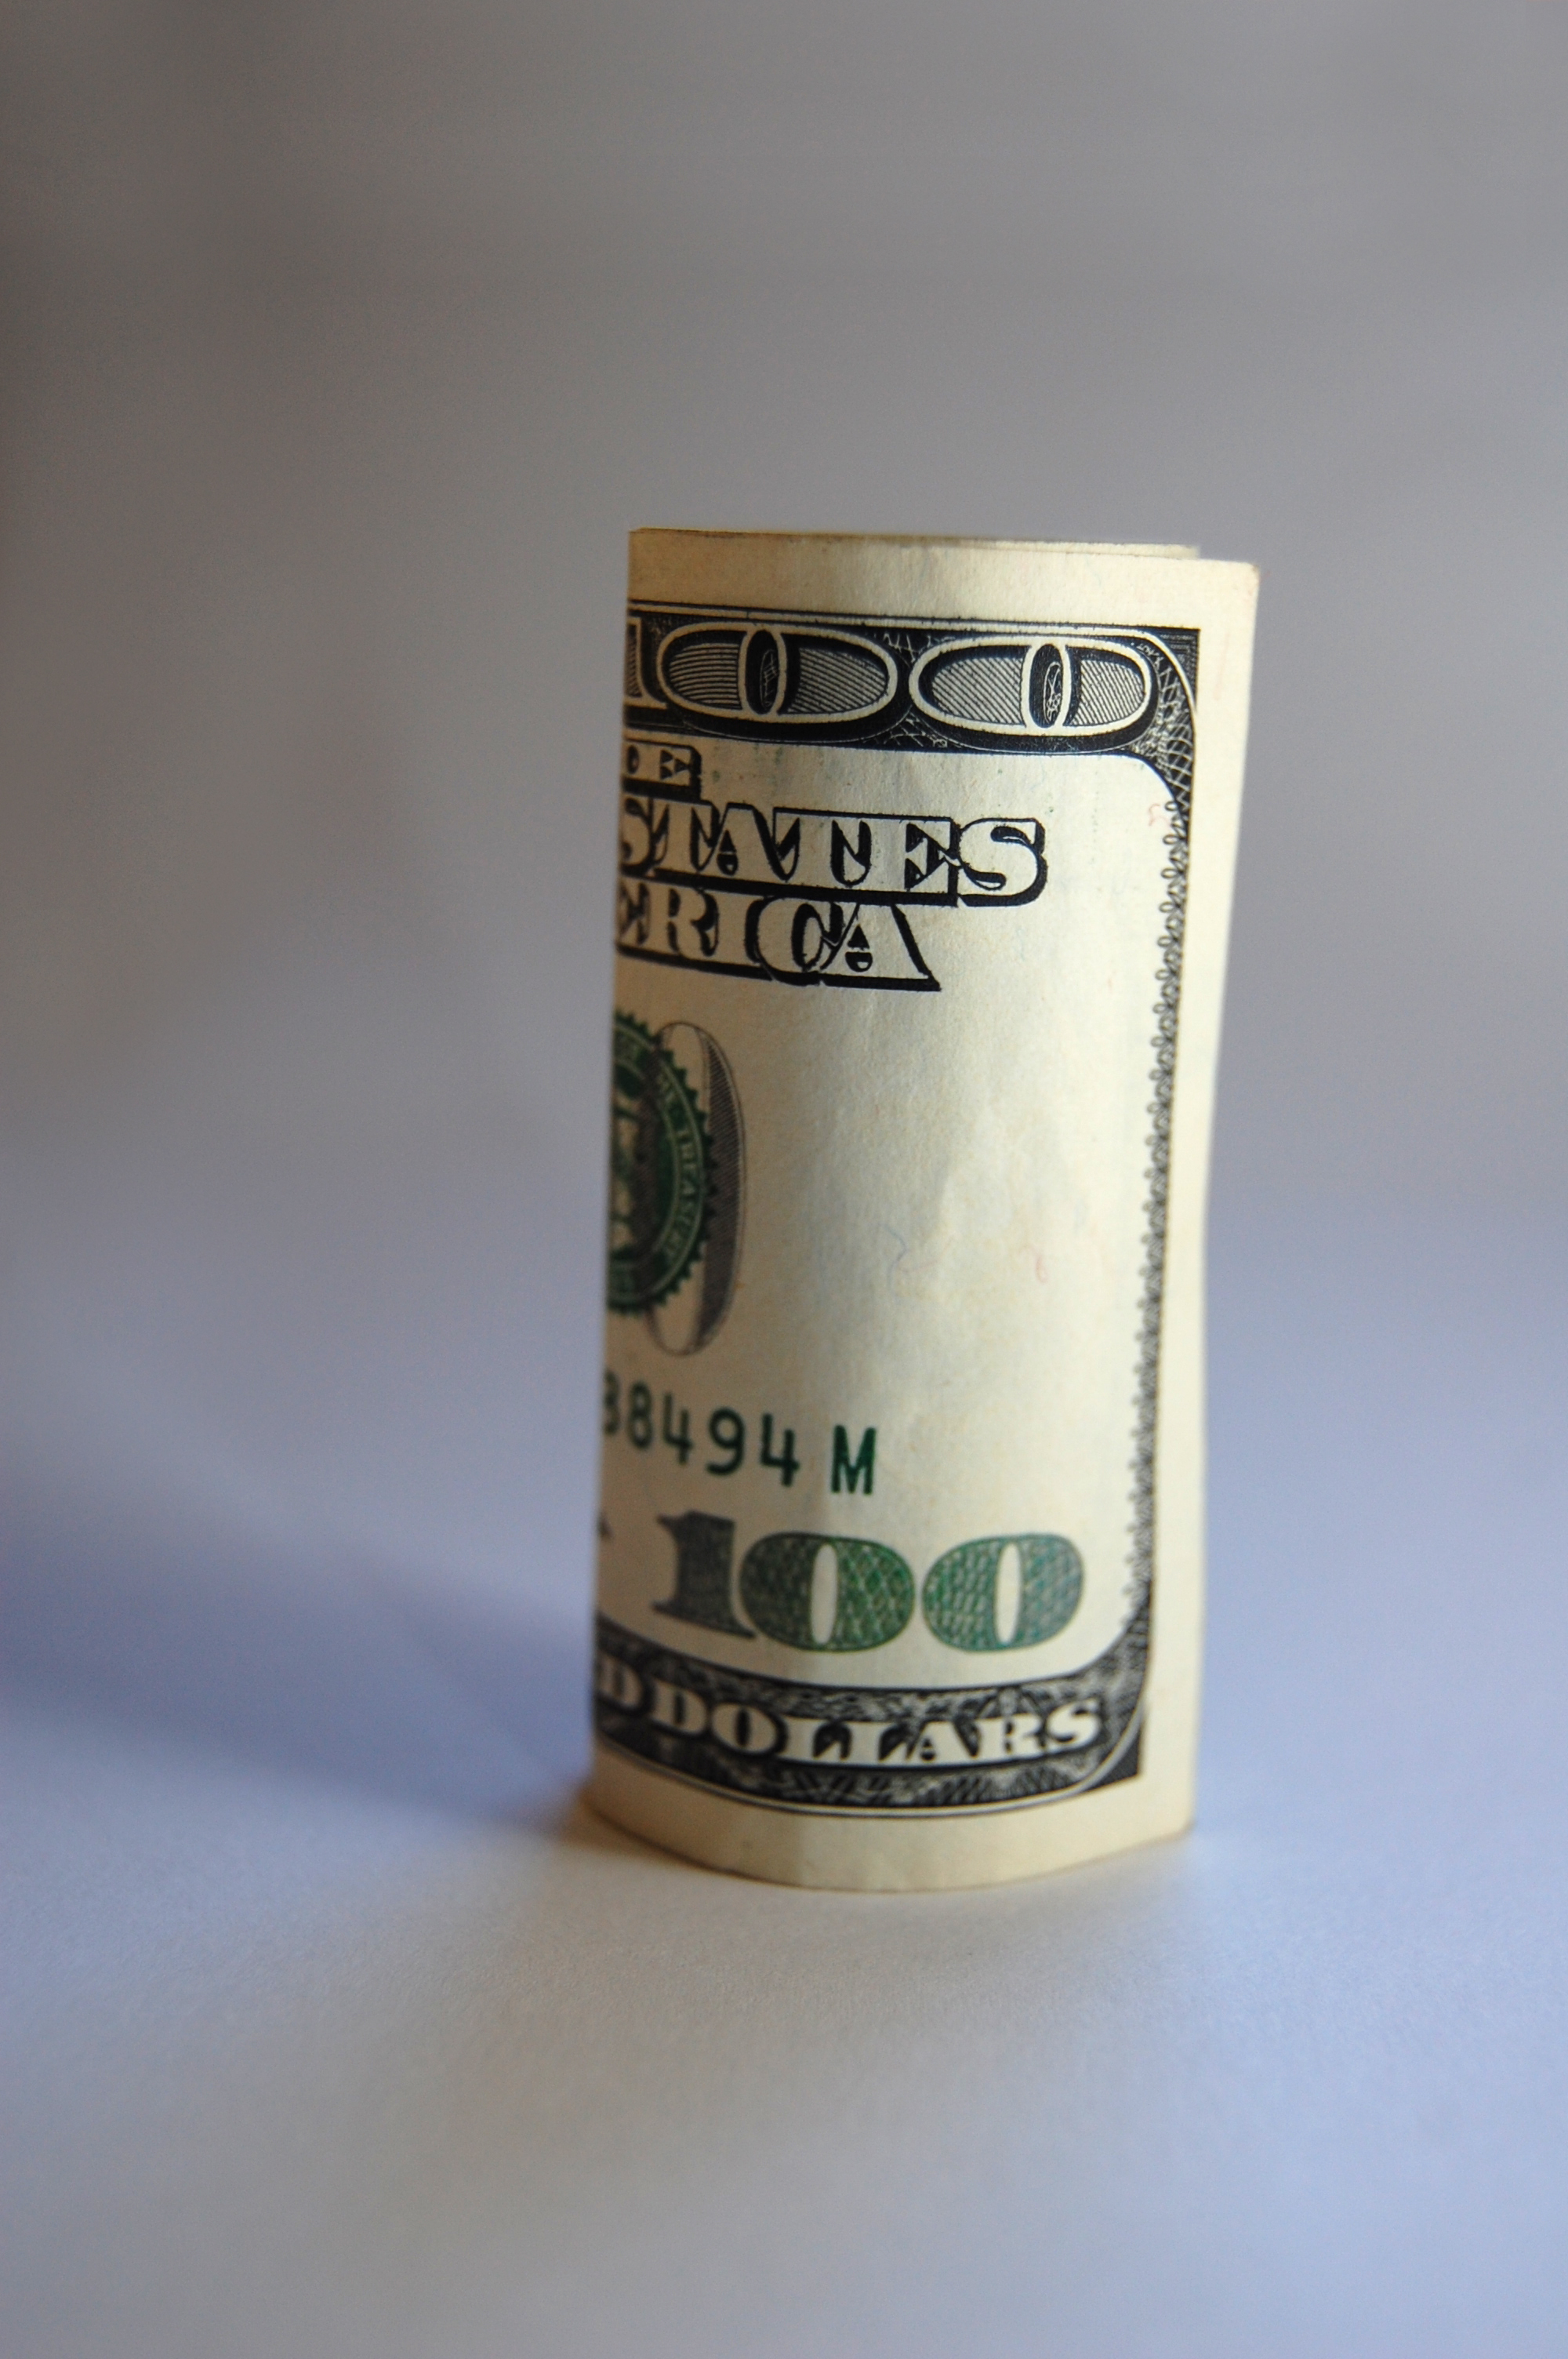
hundred dollars, dollars, money, unemployment, minimum wage, allowance, unemployment benefit, poverty, finance, crisis, unemployed, work, risks, measure, measurement, salary, comparison, prices, expensive, currency